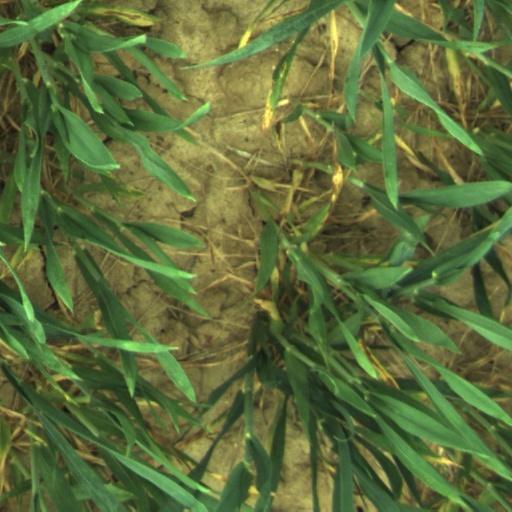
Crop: wheat